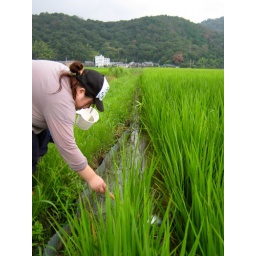
my friend Ohno san.....she was taking animals sample who live in paddy field